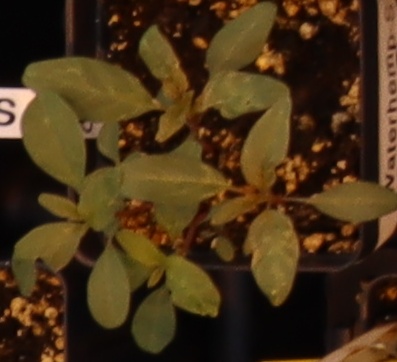
Label: Waterhemp